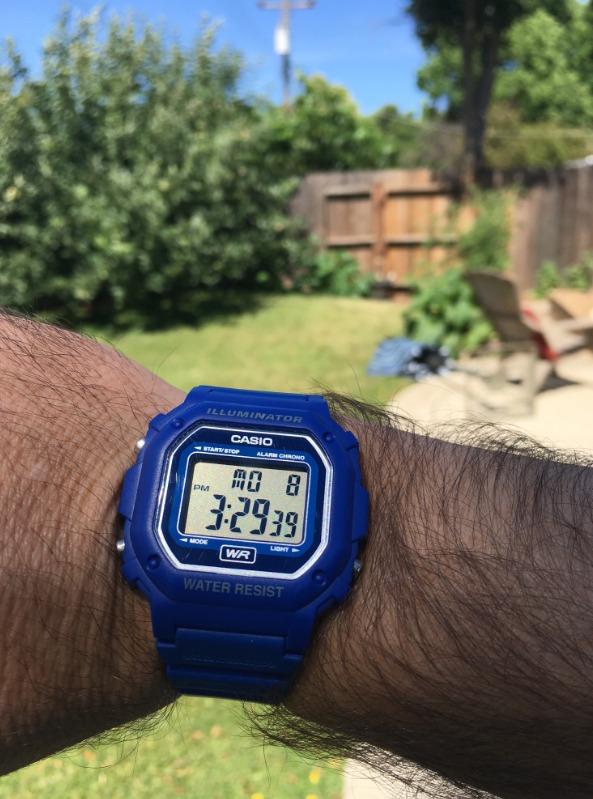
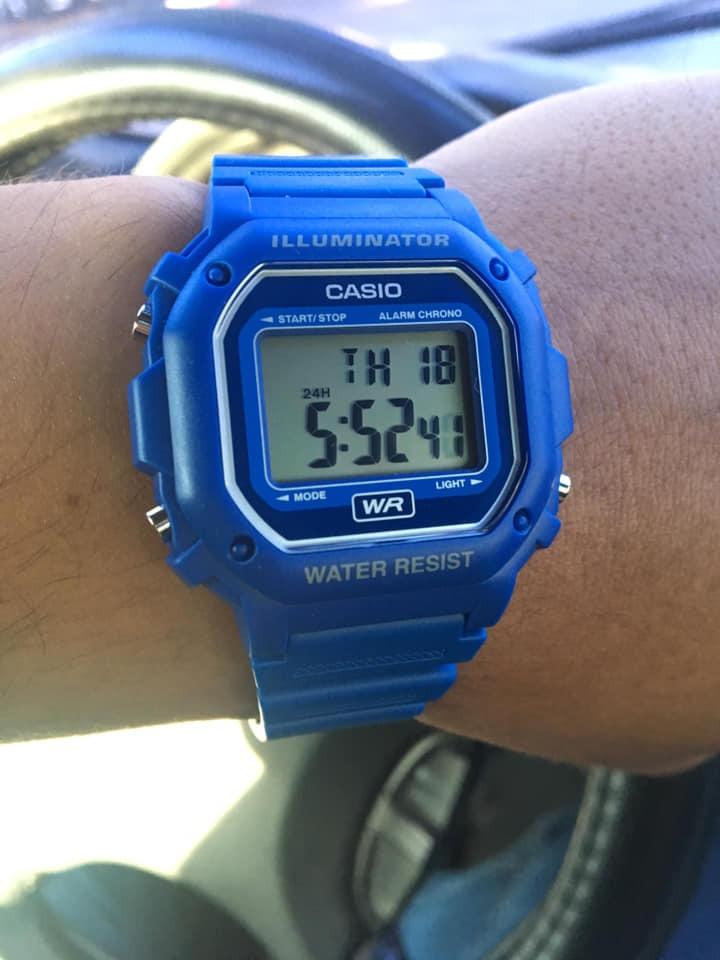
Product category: accessories_watch
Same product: yes